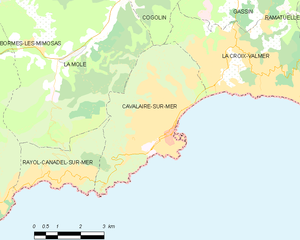
Carte des communes françaises Cavalaire-sur-Mer